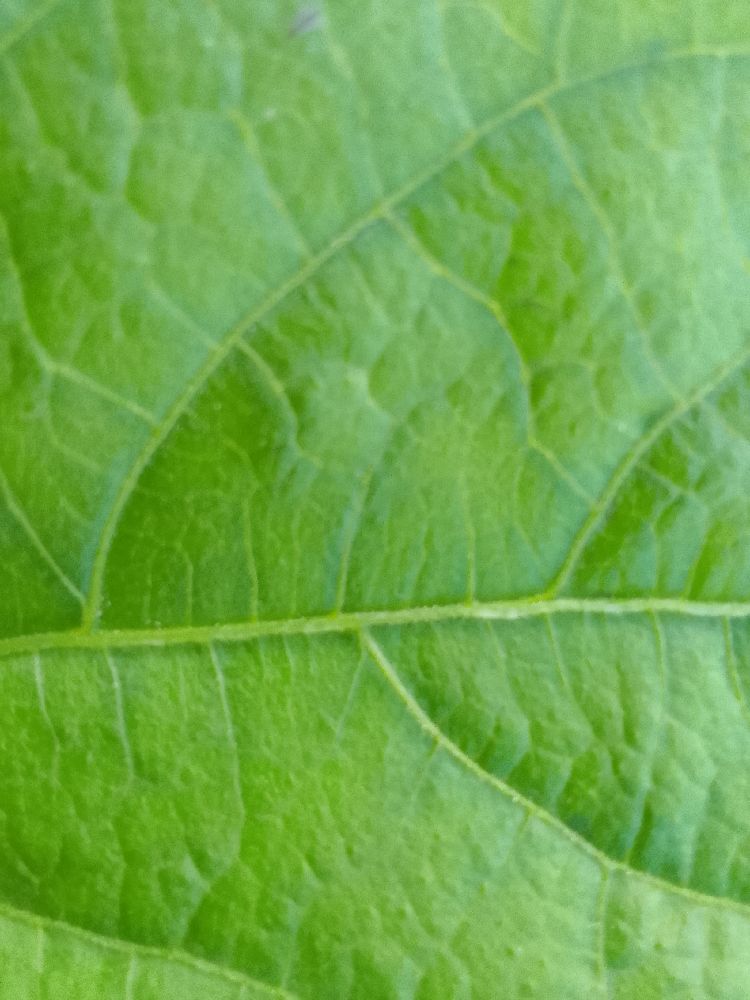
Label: healthy